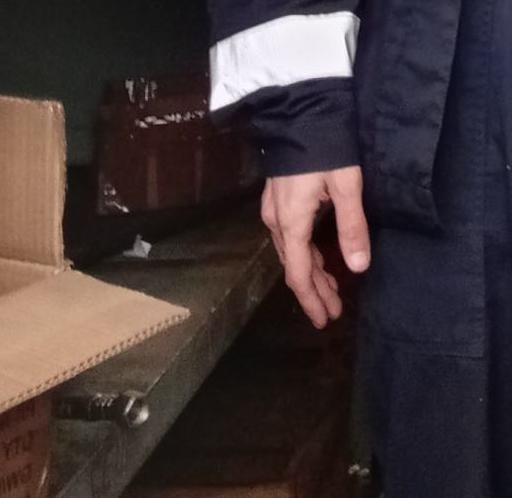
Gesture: no_gesture